West Pier

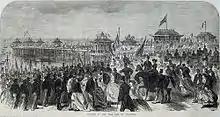
The opening of West Pier in 1866 from the "Illustrated London News".

The West Pier was constructed during a boom in pleasure pier building in the 1860s, during which 22 new piers were erected across Britain. It was designed by architect Eugenius Birch as a place for seaside visitors to enjoy fresh sea air. Some wealthy residents in the nearby Regency Square objected to construction, complaining that the planned toll houses at the entrance would spoil the view of the sea from their homes. It was felt that the pier would have a positive effect on property values in the town, so the pier was approved. Construction began in 1863 and the pier opened to the public on 6 October 1866.